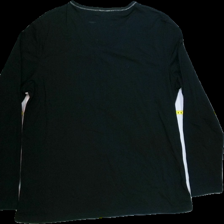
View: back
Type: Shirt
Category: Ladies
Brand: Micha
Colors: Multicolor, Black, Pink, White, Purple, Beige
Material: 45%modal 45%cotton 10%elastane
Pattern: Floral print
Cut: Regular, C-collar
Season: All
Trend: No trend
Stains: Yes
Price range: <50
Recommended usage: Export